Jumbo Kingdom

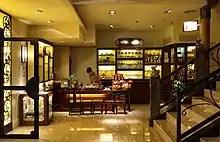
Tea shop at ground floor

In 1991, Sea Palace was renamed "Jumbo Palace". Shortly after the 1997 Asian financial crisis, it was sold for US$8 million and towed to Manila Bay. Rebranded as "Jumbo Kingdom Manila", much of the original ancient Chinese imperial palace style renovation was retained. The highest level was turned into a large dance floor, and a resident band was hired. It closed down in 2008. The boat was donated to the government of Shantung province in 2011 and towed to Tsingtao as part of an upcoming seaside park. It was intended to undergo reconstruction, including an underwater structure that prevents up and down movements in water, and reopen in May 2014 catering primarily to wedding events, but renovations were still incomplete as of 2021. Local residents have attempted to tour the closed boat on their own, despite the rusting hull and a safety perimeter put in place to deter visitors. A member of the city's SASAC said that because of how complex the structure of the boat is and the absence of some supporting facilities, the operator has not been able to reopen the restaurant.